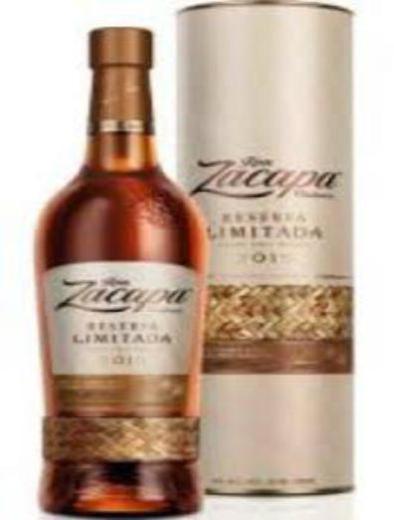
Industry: Food